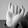
ASL letter: I